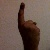
The image shows a hand gesture representing the number 1 in Indian Sign Language.